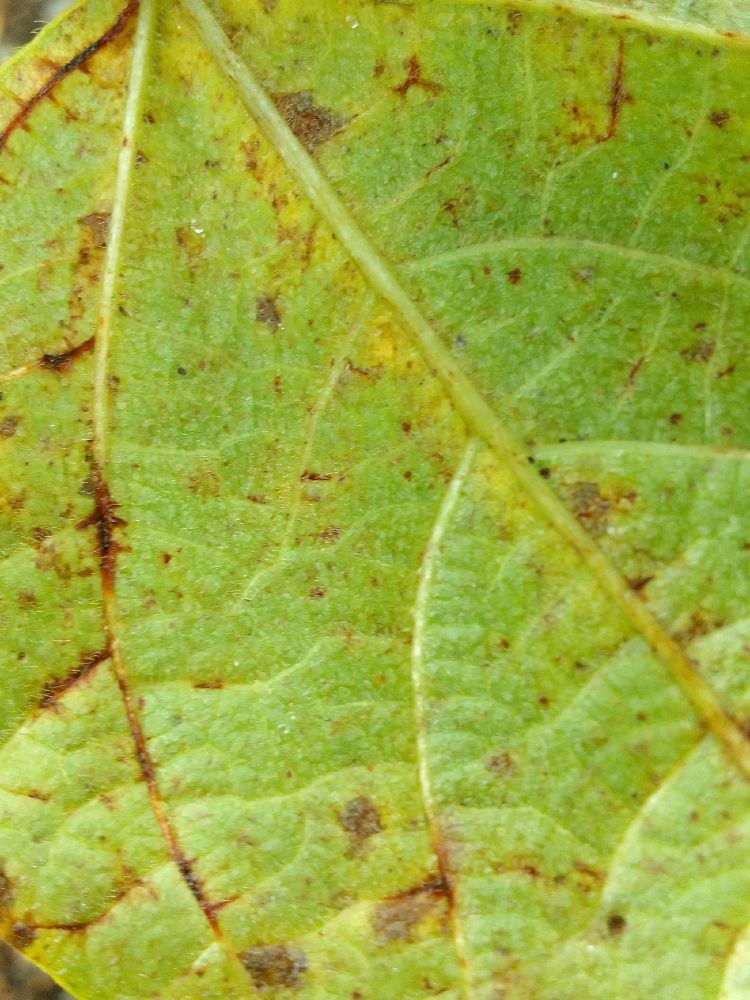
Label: anthracnose